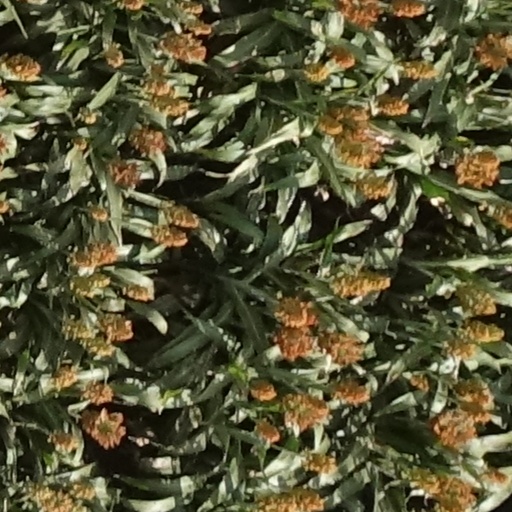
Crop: sorghum